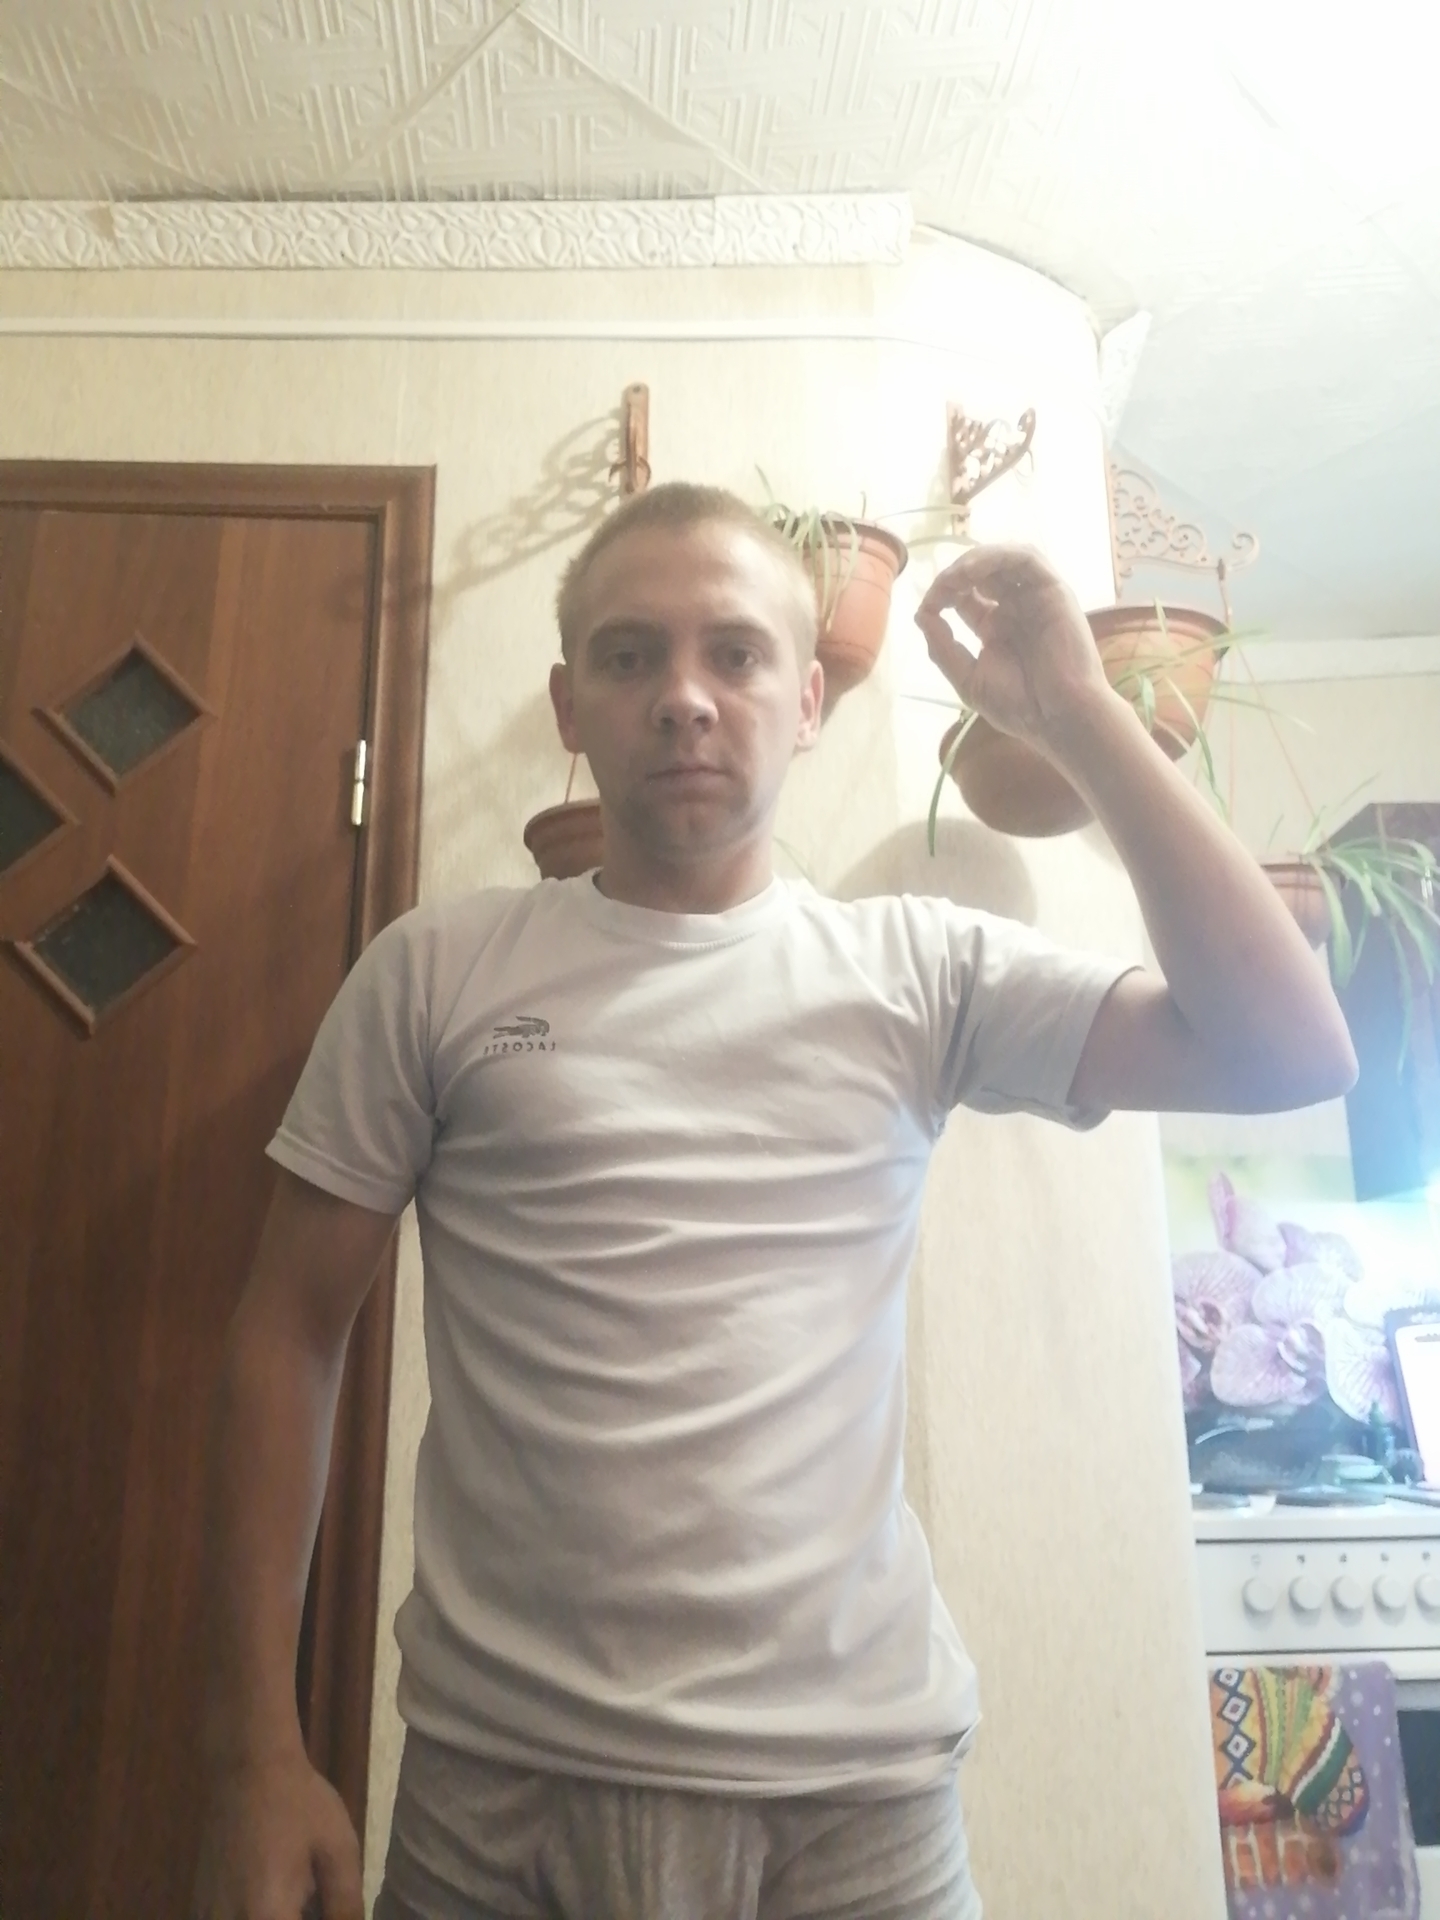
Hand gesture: grip